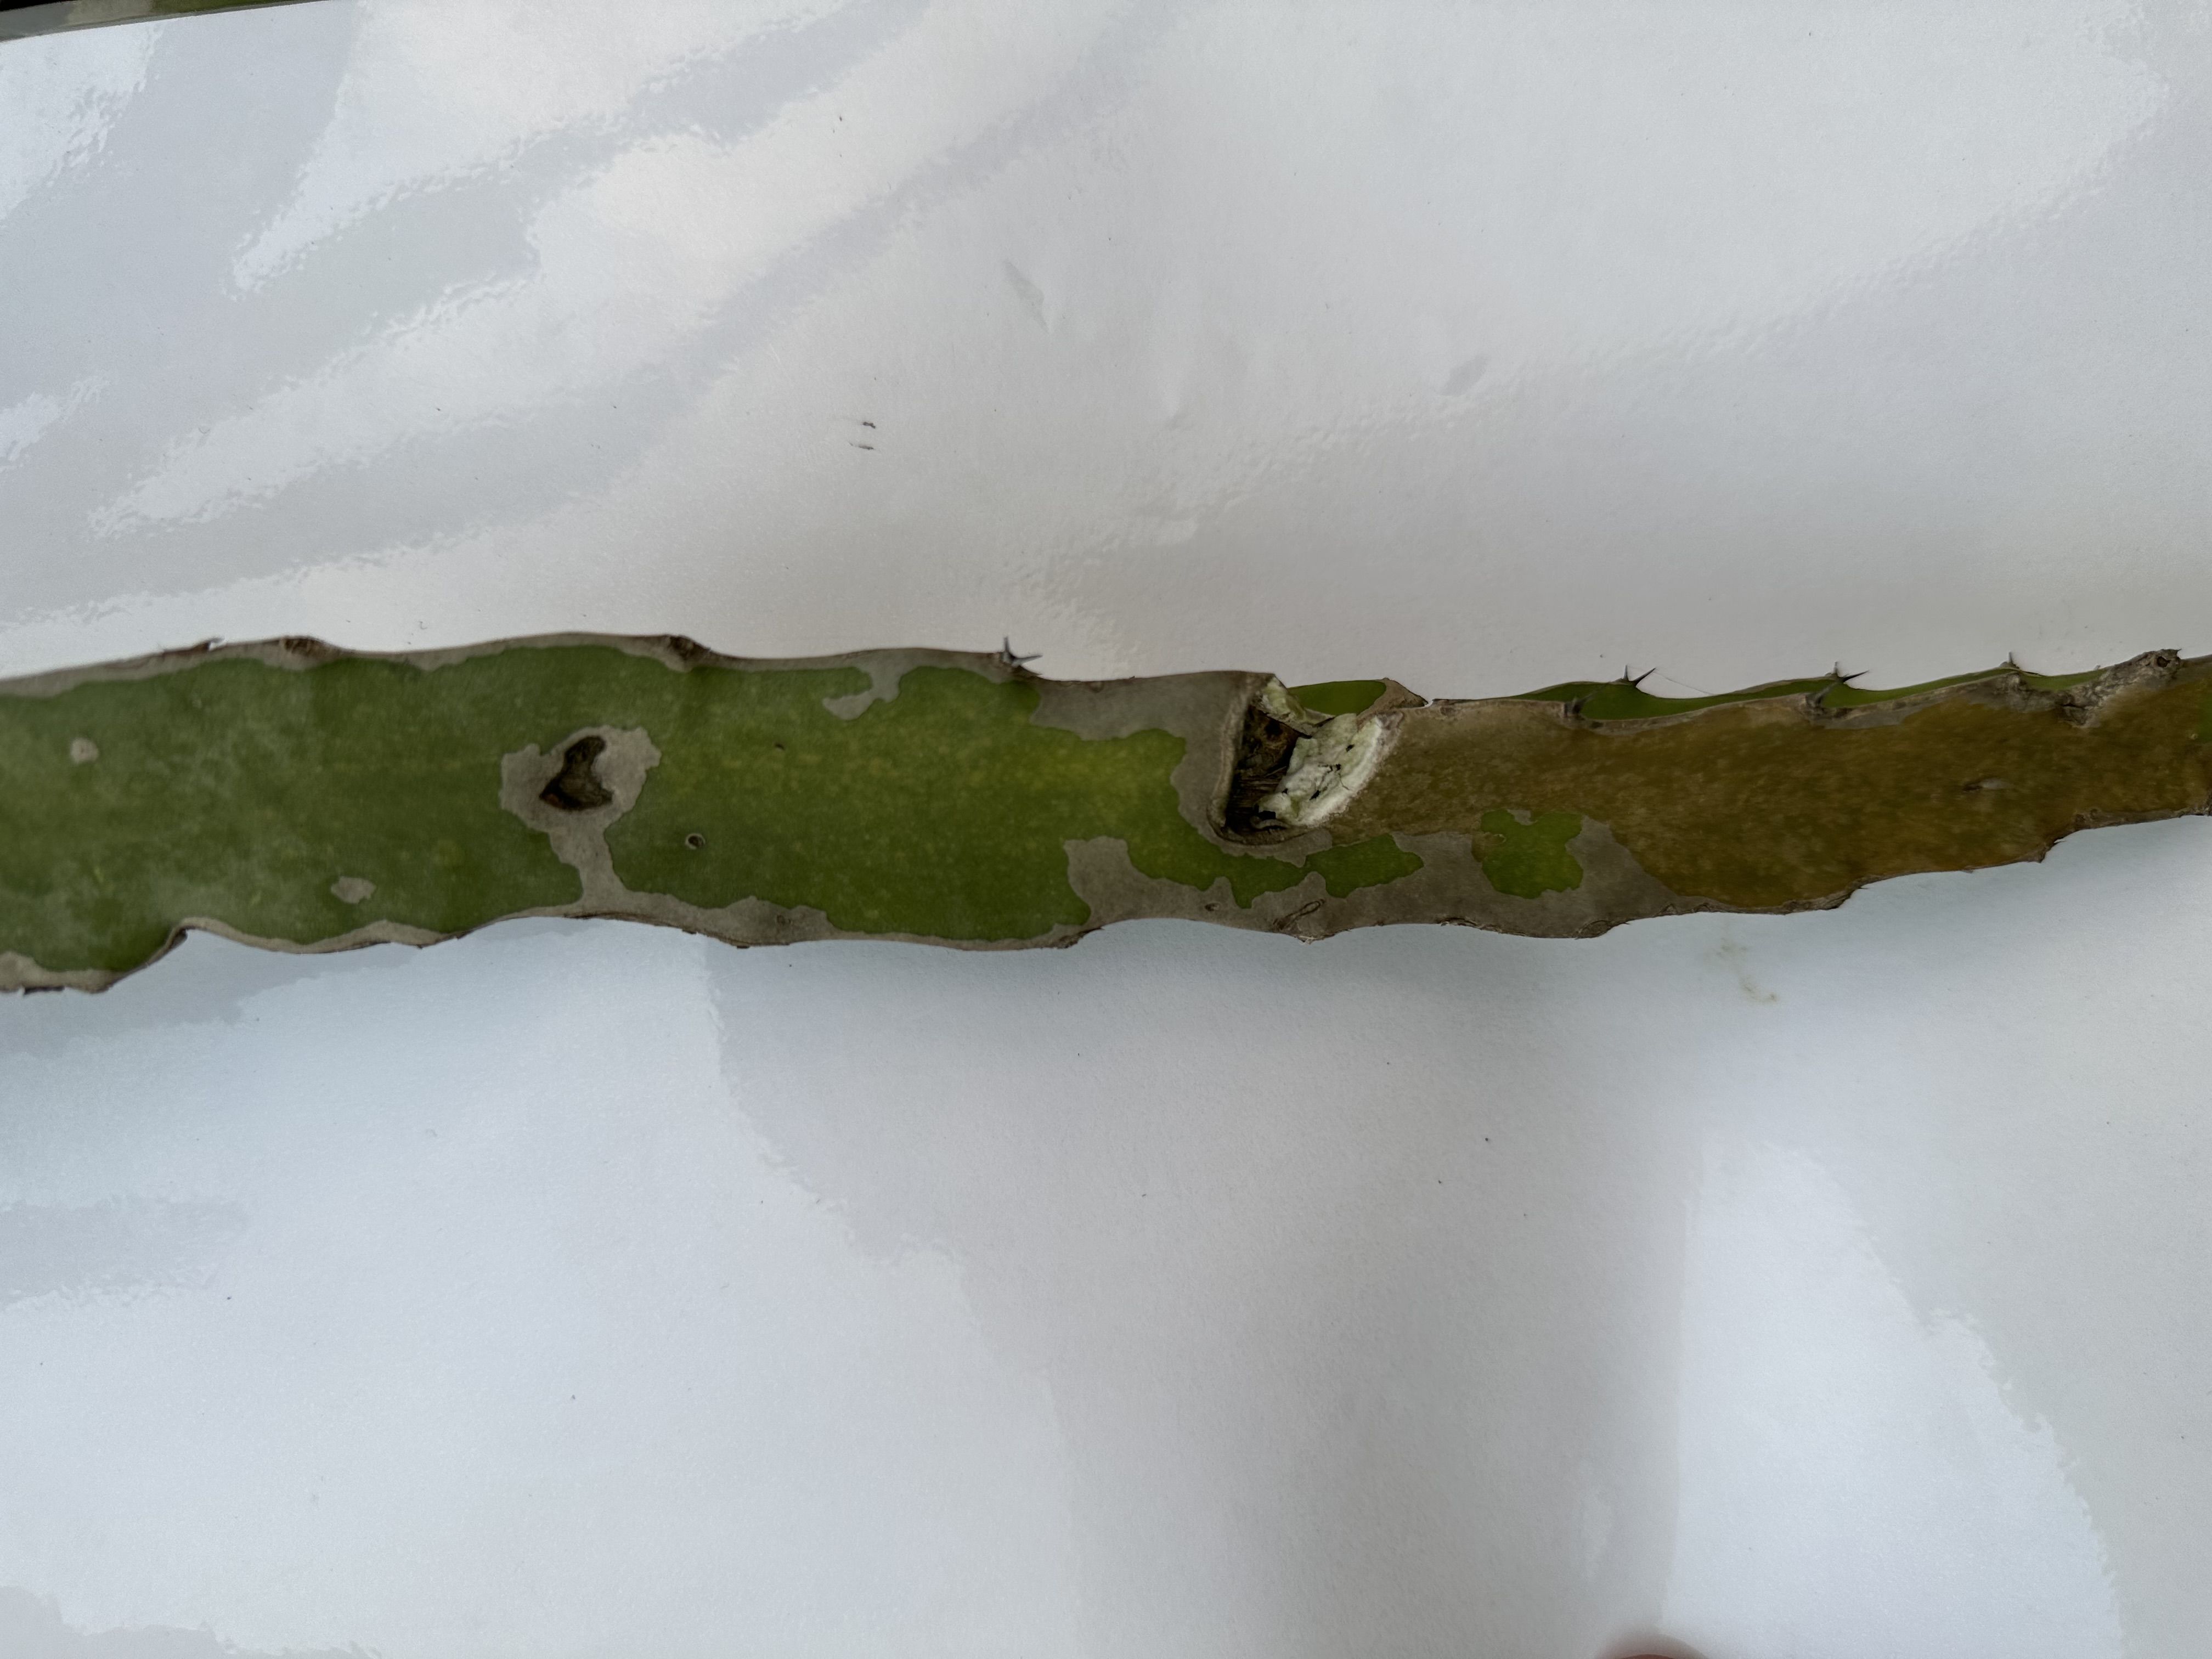
Label: Bad leaf